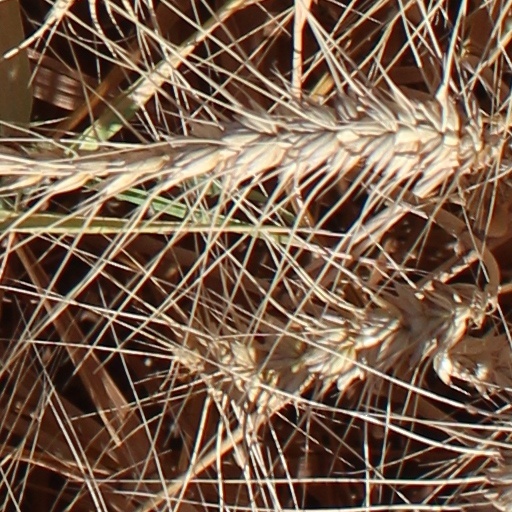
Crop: wheat